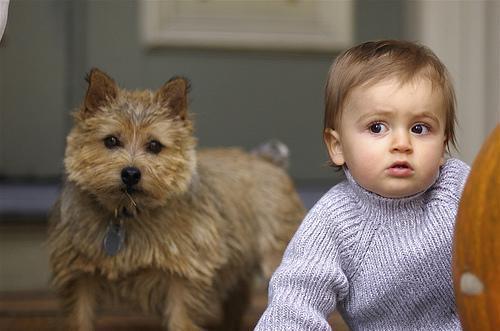
Norwich_terrier